List of Pacific hurricane records

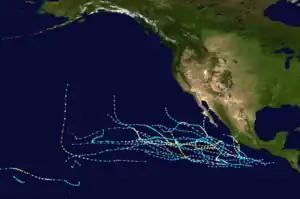
Track map of the 1992 Pacific hurricane season, the busiest ever recorded

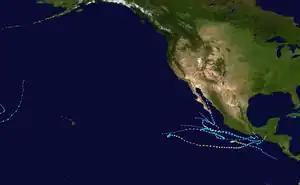
Track map of the 2010 Pacific hurricane season, the lowest ever recorded

Before 1971 and especially 1966, data in this basin is extremely unreliable. The geostationary satellite era began in 1966, and that year is often considered the first year of reliable tropical records. Intensity estimates are most reliable starting in the 1971 season. A few years later, the Dvorak technique came into use. Those two factors make intensity estimates more reliable starting in that year. For these reasons, seasons prior to 1971 are not included.